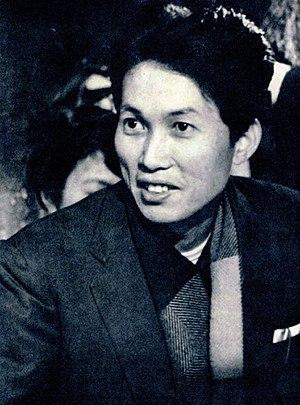
Kei Kumai, né le 1ᵉʳ juin 1930 et mort le 23 mai 2007, est un réalisateur et scénariste japonais.